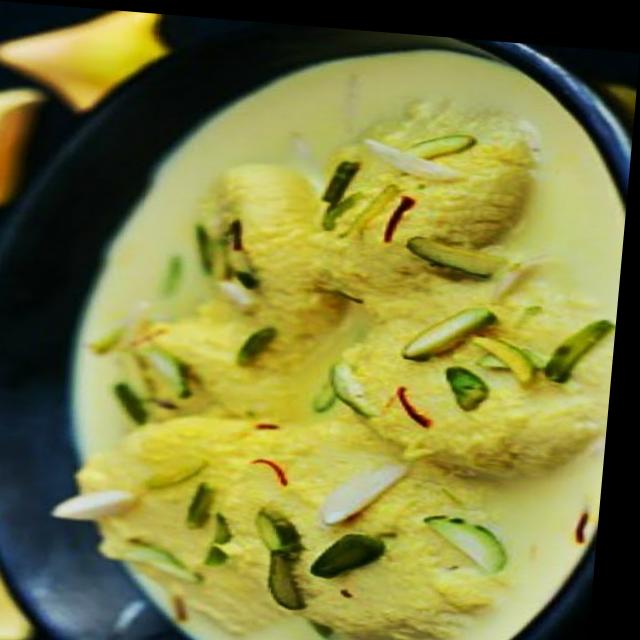
Dish: ras_malai